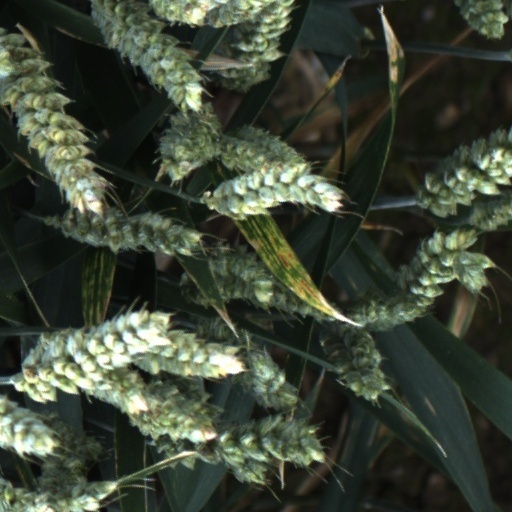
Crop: wheat